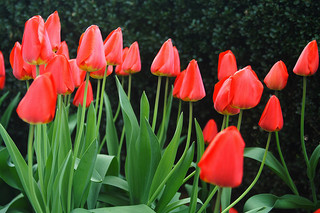
Flower: tulip